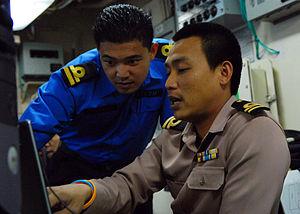
Un officier de liaison est un militaire qui joue le rôle d’intermédiaire entre les armées de deux pays afin de faciliter la coordination de leurs activités. Il peut aussi jouer le rôle d’interprète entre des armées ennemies, notamment pour la mise au point d’accords d'armistice ou de capitulation.